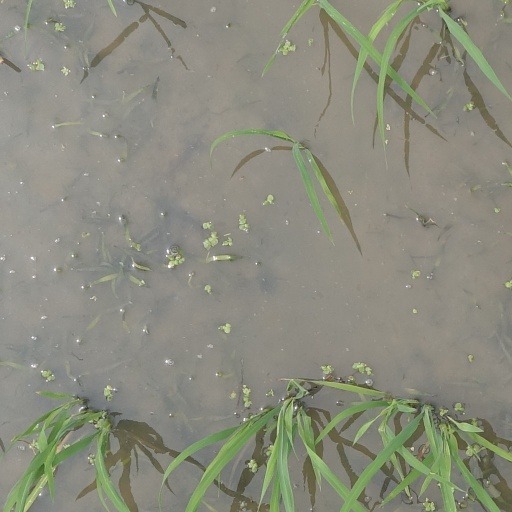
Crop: rice